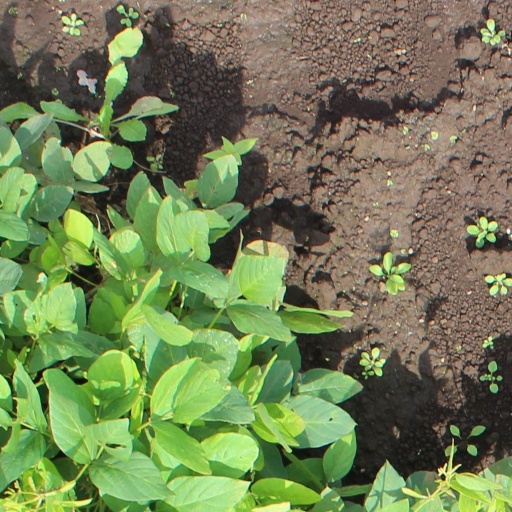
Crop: soybean